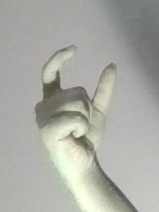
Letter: nun